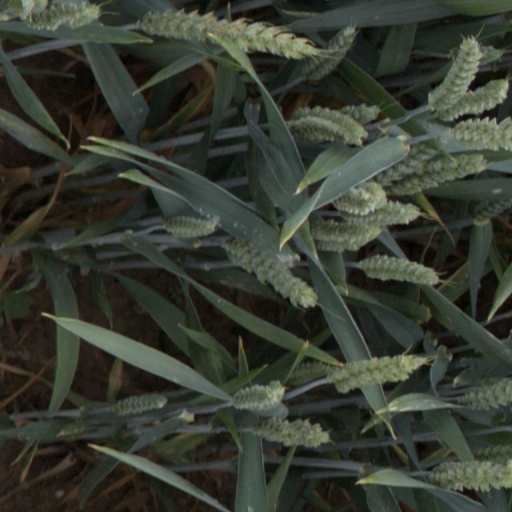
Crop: wheat